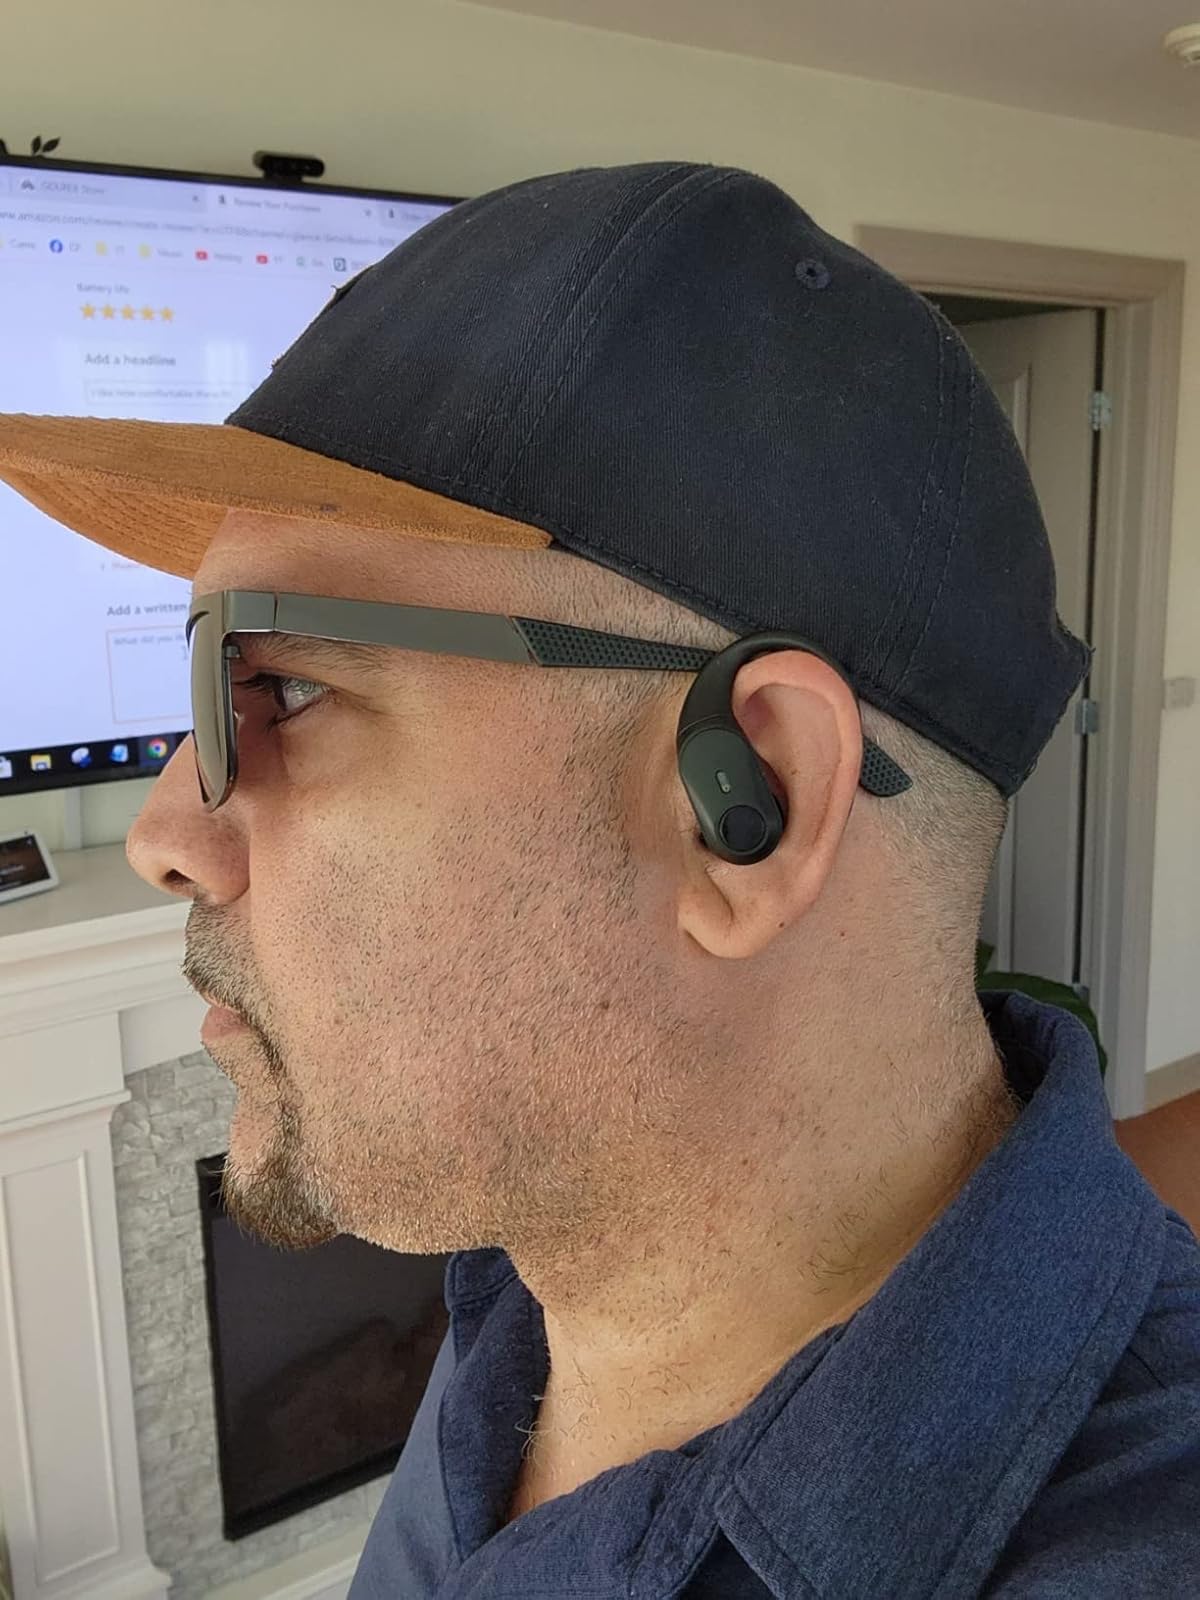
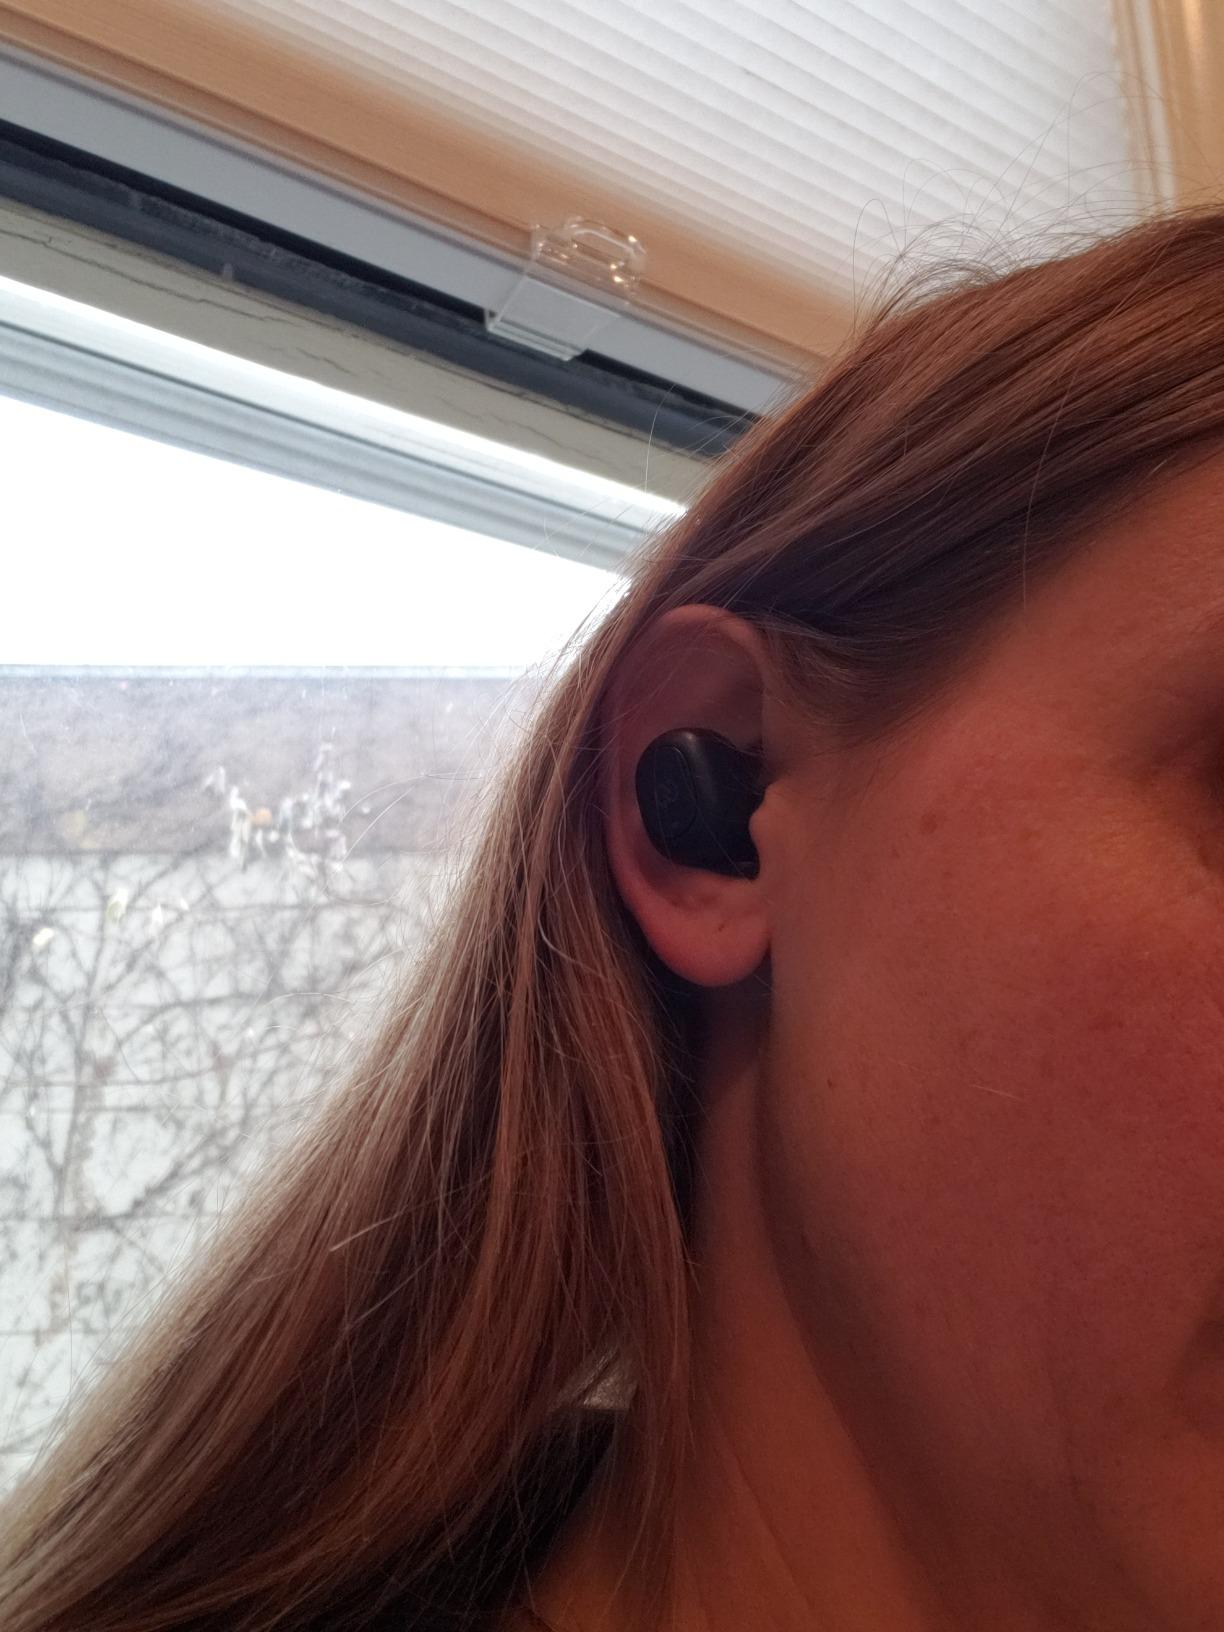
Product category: earbuds
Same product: no